Auguste Dreyfus

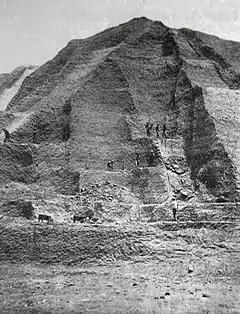
Guano mining in the Chincha Islands, the origin of the Dreyfus fortune

The government of Peru had been exploiting their guano reserves on a consignment system, in which the state paid contractors to extract, transport and sell it on a cost-plus basis. This encouraged corruption and inefficiency. Contractors were motivated to overstate costs and sell at low prices in order to drive up volumes. By 1868 Peru had large and growing debts. In response to growing public criticism, the government chose a new approach.